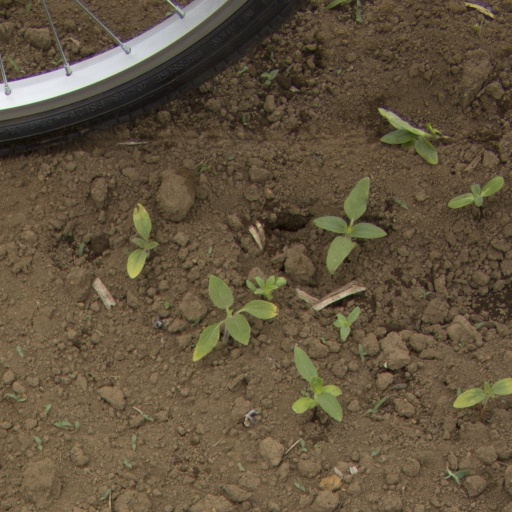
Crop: Jerusalem artichoke